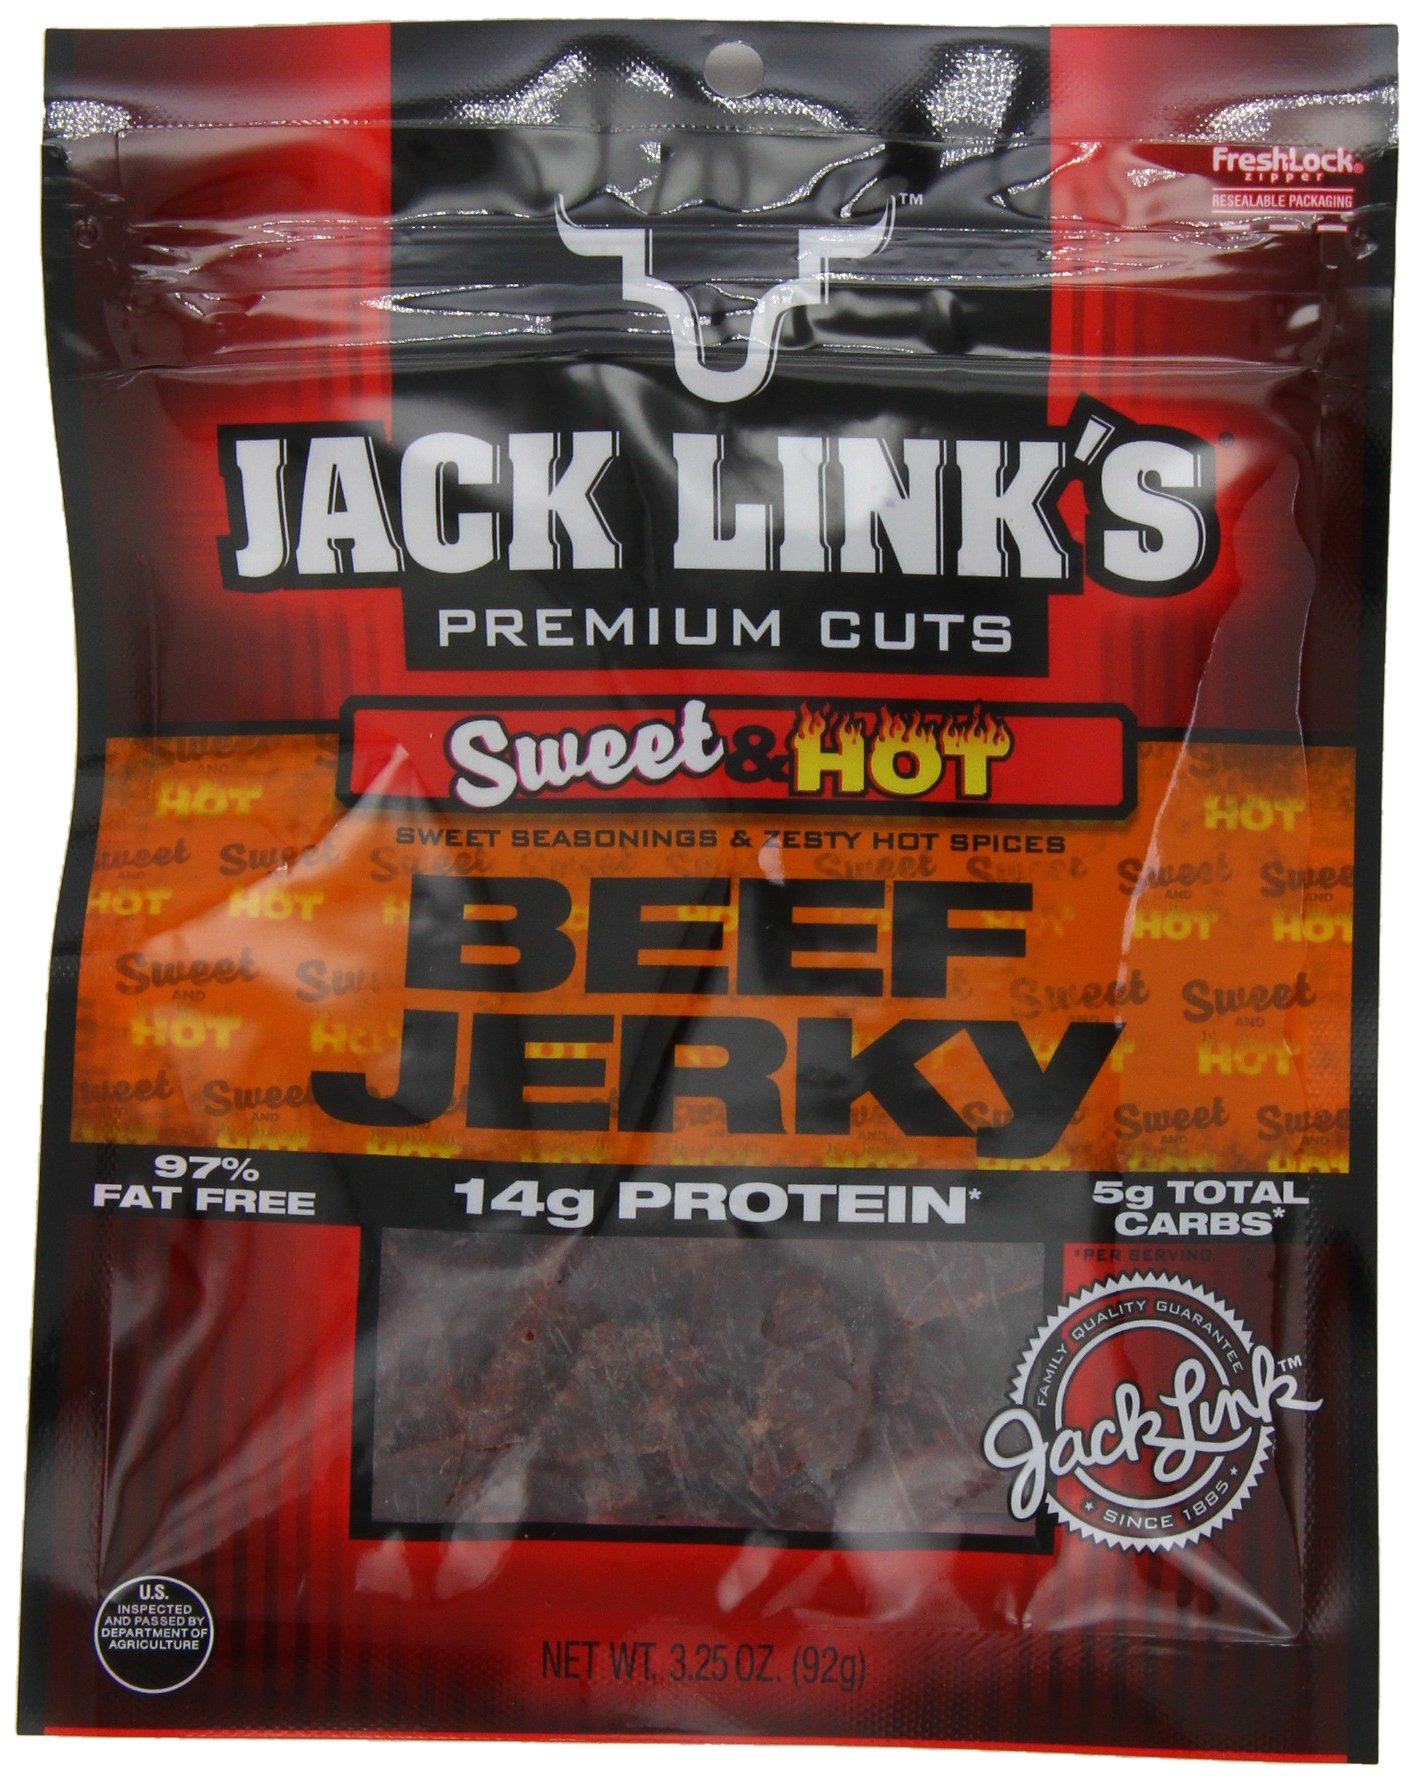
Item Name: Jack Links Beef Jerky, Sweet & Hot, 3.25-Ounce Bags (Pack of 4)
Bullet Point 1: High in protein
Bullet Point 2: 100 percent beef
Bullet Point 3: 97 percent fat free
Bullet Point 4: Low calories and carbs
Product Description: Tender slices of lean 100% beef are lightly seasoned with a blend of sweet seasonings & zesty hot spices and smoked with genuine mesquite.. 97% fat free, low in calories and carbs, 0 grams trans fat, high in protein,.Jack Link’s Jerky is seasoned with a unique blend of spices and expertly smoked for an unmistakable, authentic jerky taste. Jack Link’s Jerky is high in protein, yet low in fat, calories and carbs. Varieties and flavors of beef jerky include Original, Teriyaki, Peppered, Sweet & Hot, Steakhouse Recipe, KC Masterpiece Barbeque, Jalapeño Carne Seca, Sriracha, Original Hickory Smokehouse, Cholula Hot Sauce. Jack Link's also has Chicken, Turkey, and Pork Jerky varieties. Jack Link’s Jerky features a new, simple ingredient label that have no added MSG, no preservatives and no sodium nitrates.
Value: 13.0
Unit: ounce

Price: 16.99